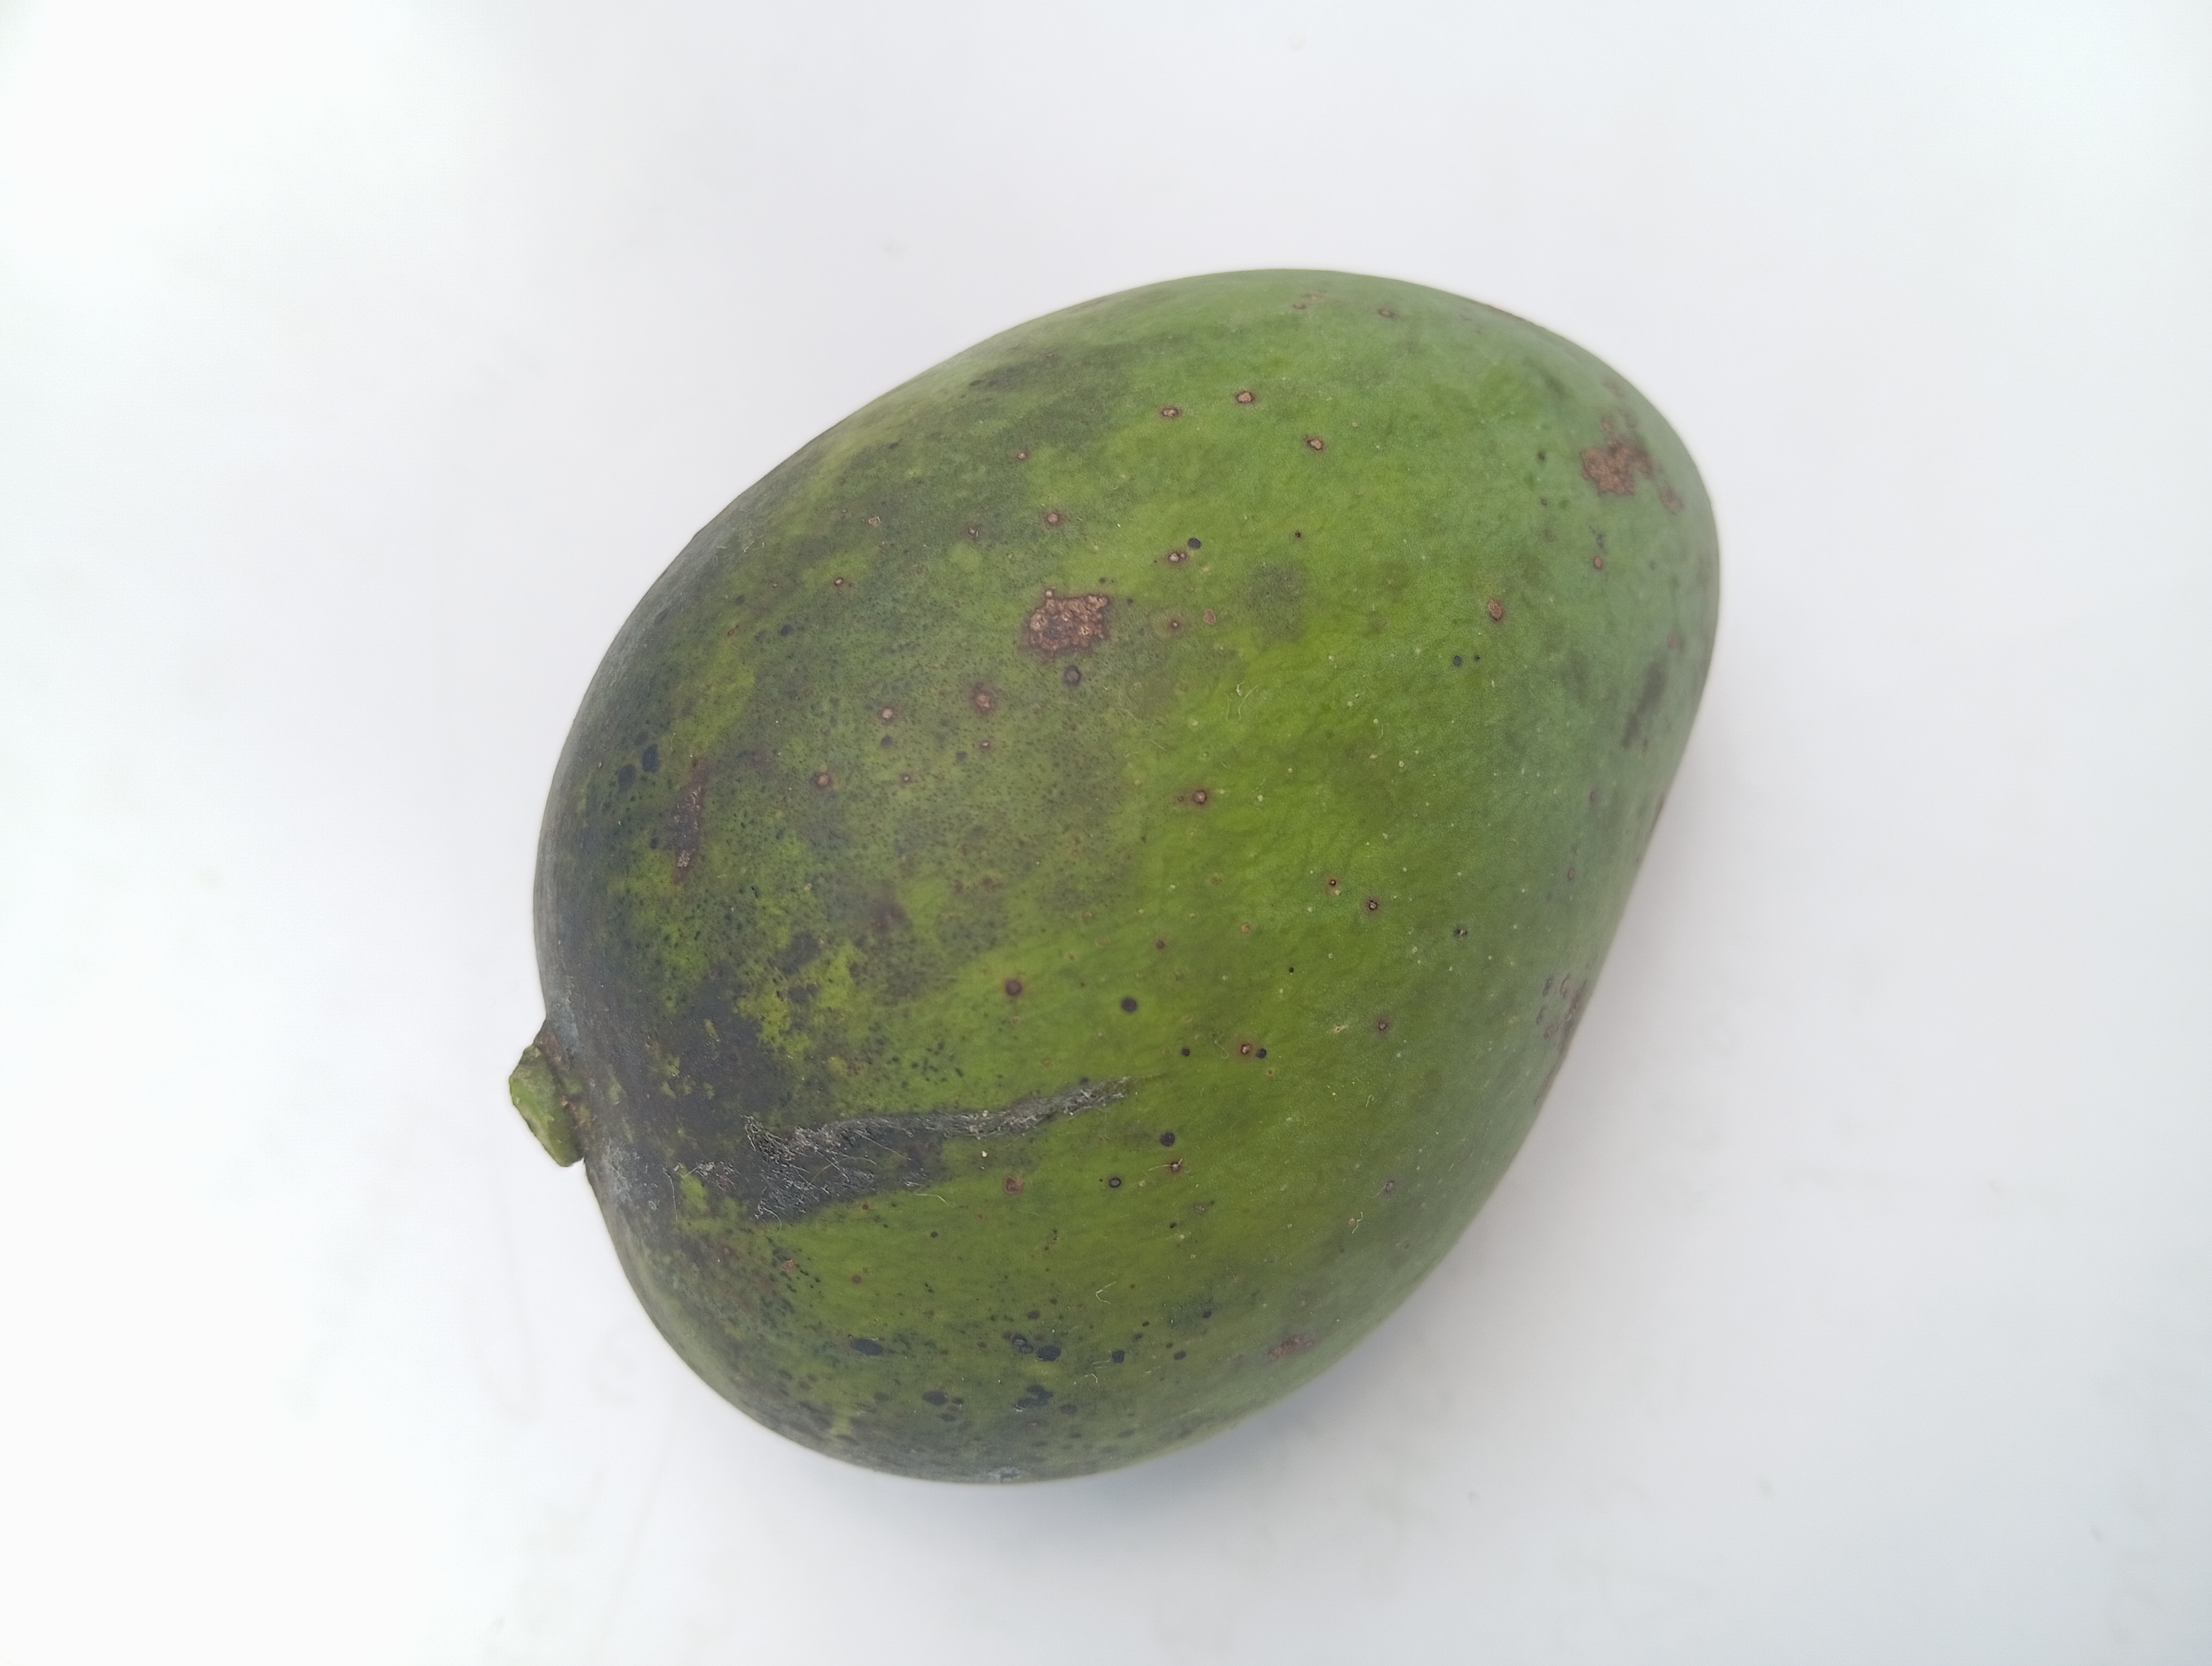
Mango variety: Harivanga